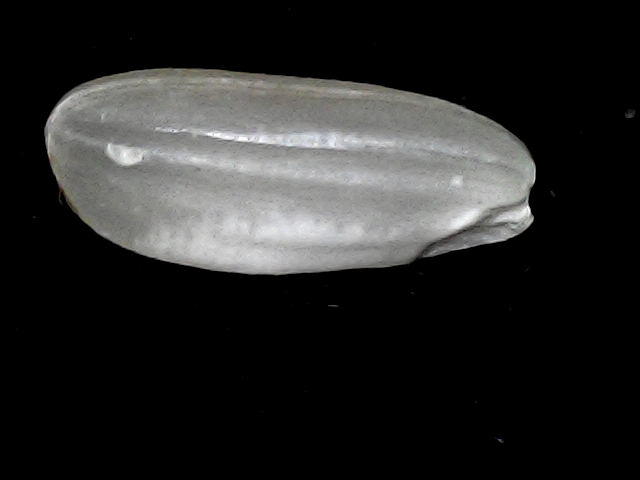
Rice variety: BD51